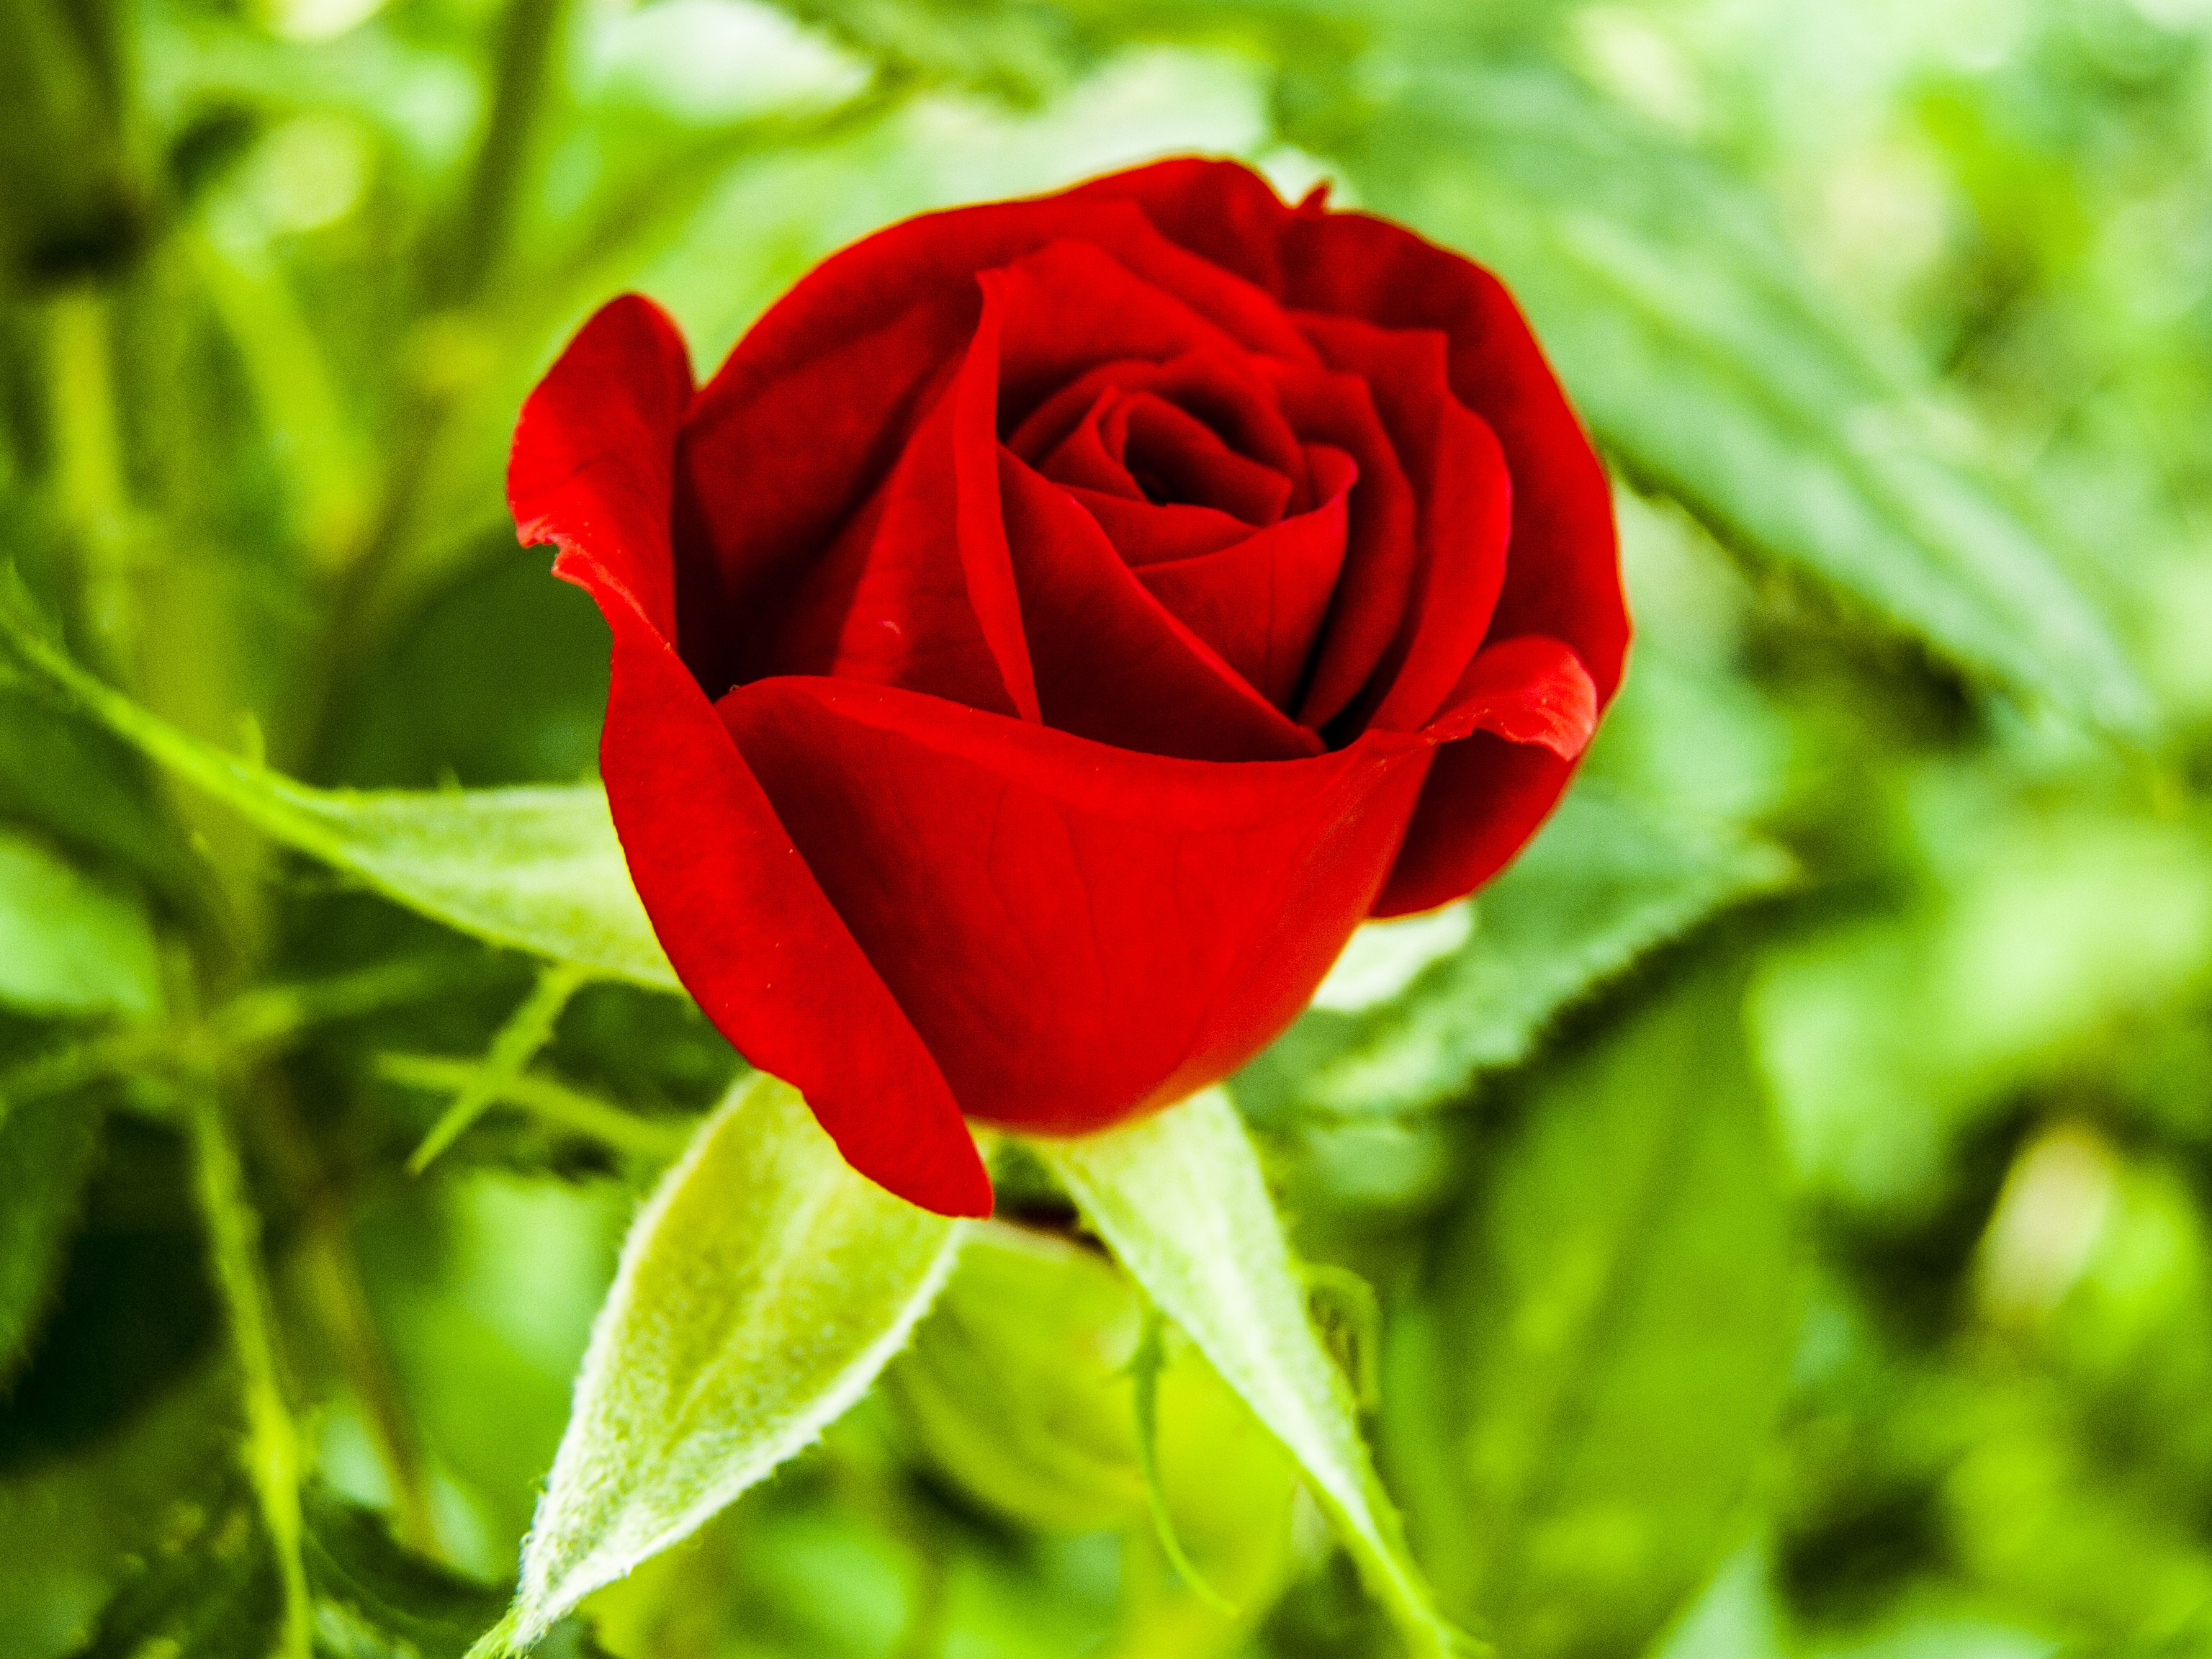
plant, flower, petal, rose, green, red, botany, flora, red rose, close up, petals, floribunda, macro photography, flowering plant, garden roses, rose family, plant stem, land plant, rose order